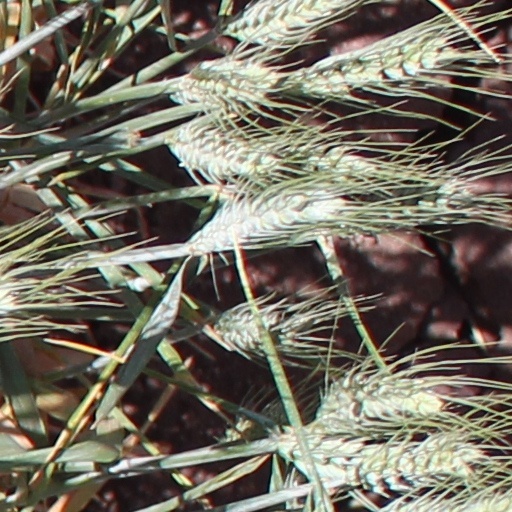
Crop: wheat